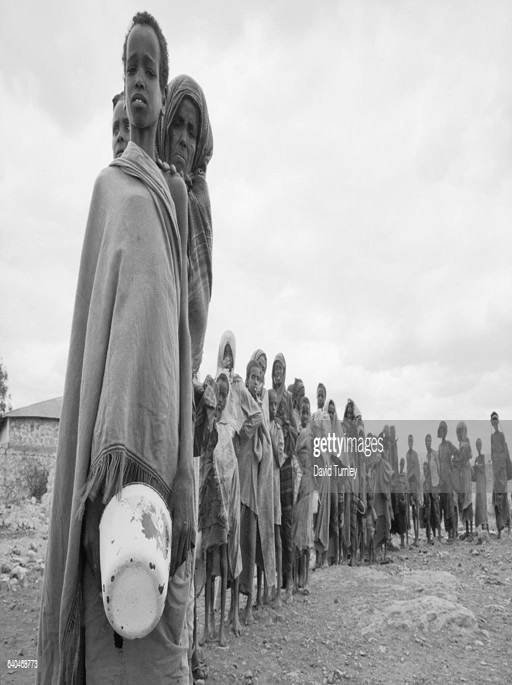
starving people wait in a long line for food .